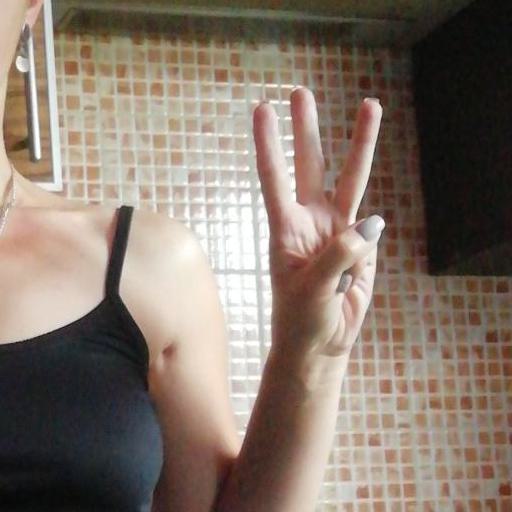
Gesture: three